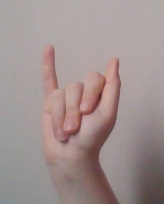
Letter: meem